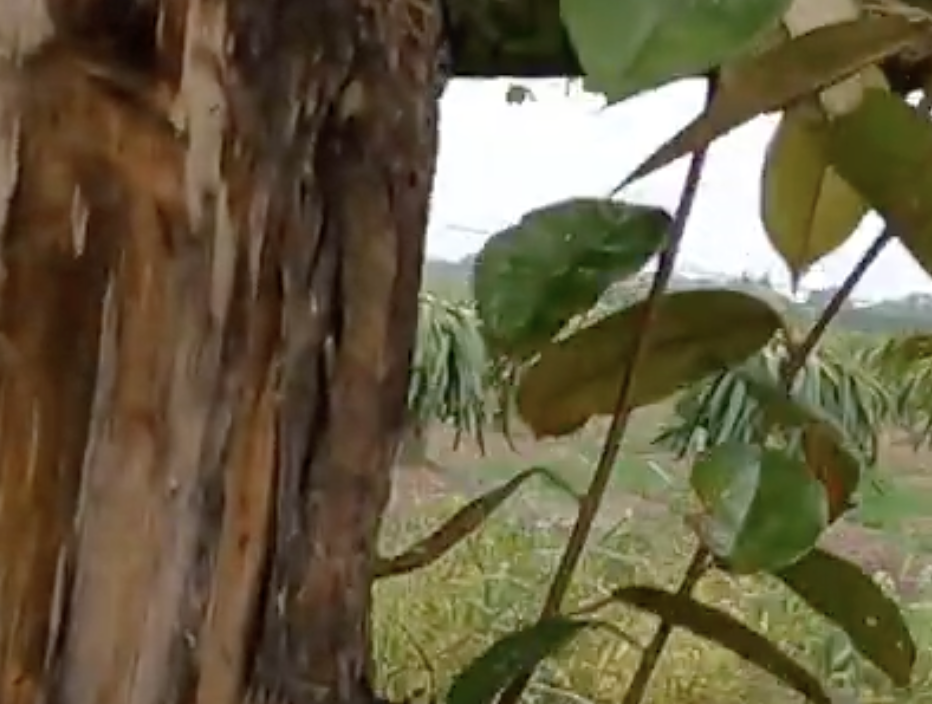
Label: stem_cracking_ gummosis